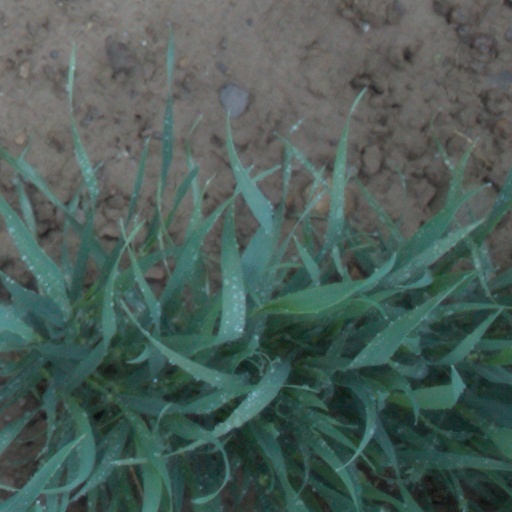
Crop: wheat